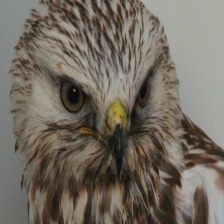
Species: ROUGH LEG BUZZARD
Scientific name: BUTEO LAGOPUS